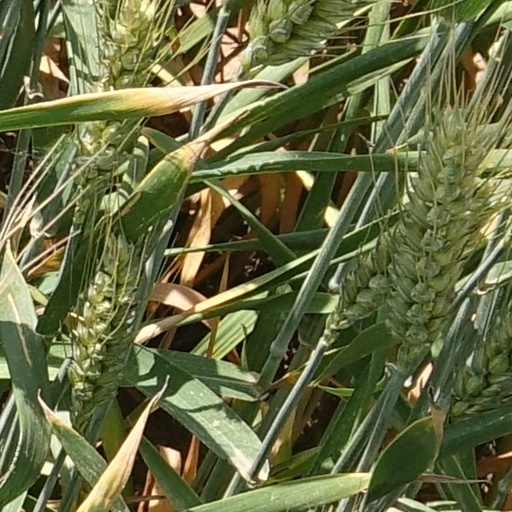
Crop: wheat